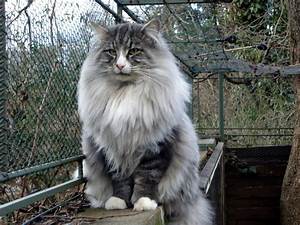
Label: gatto